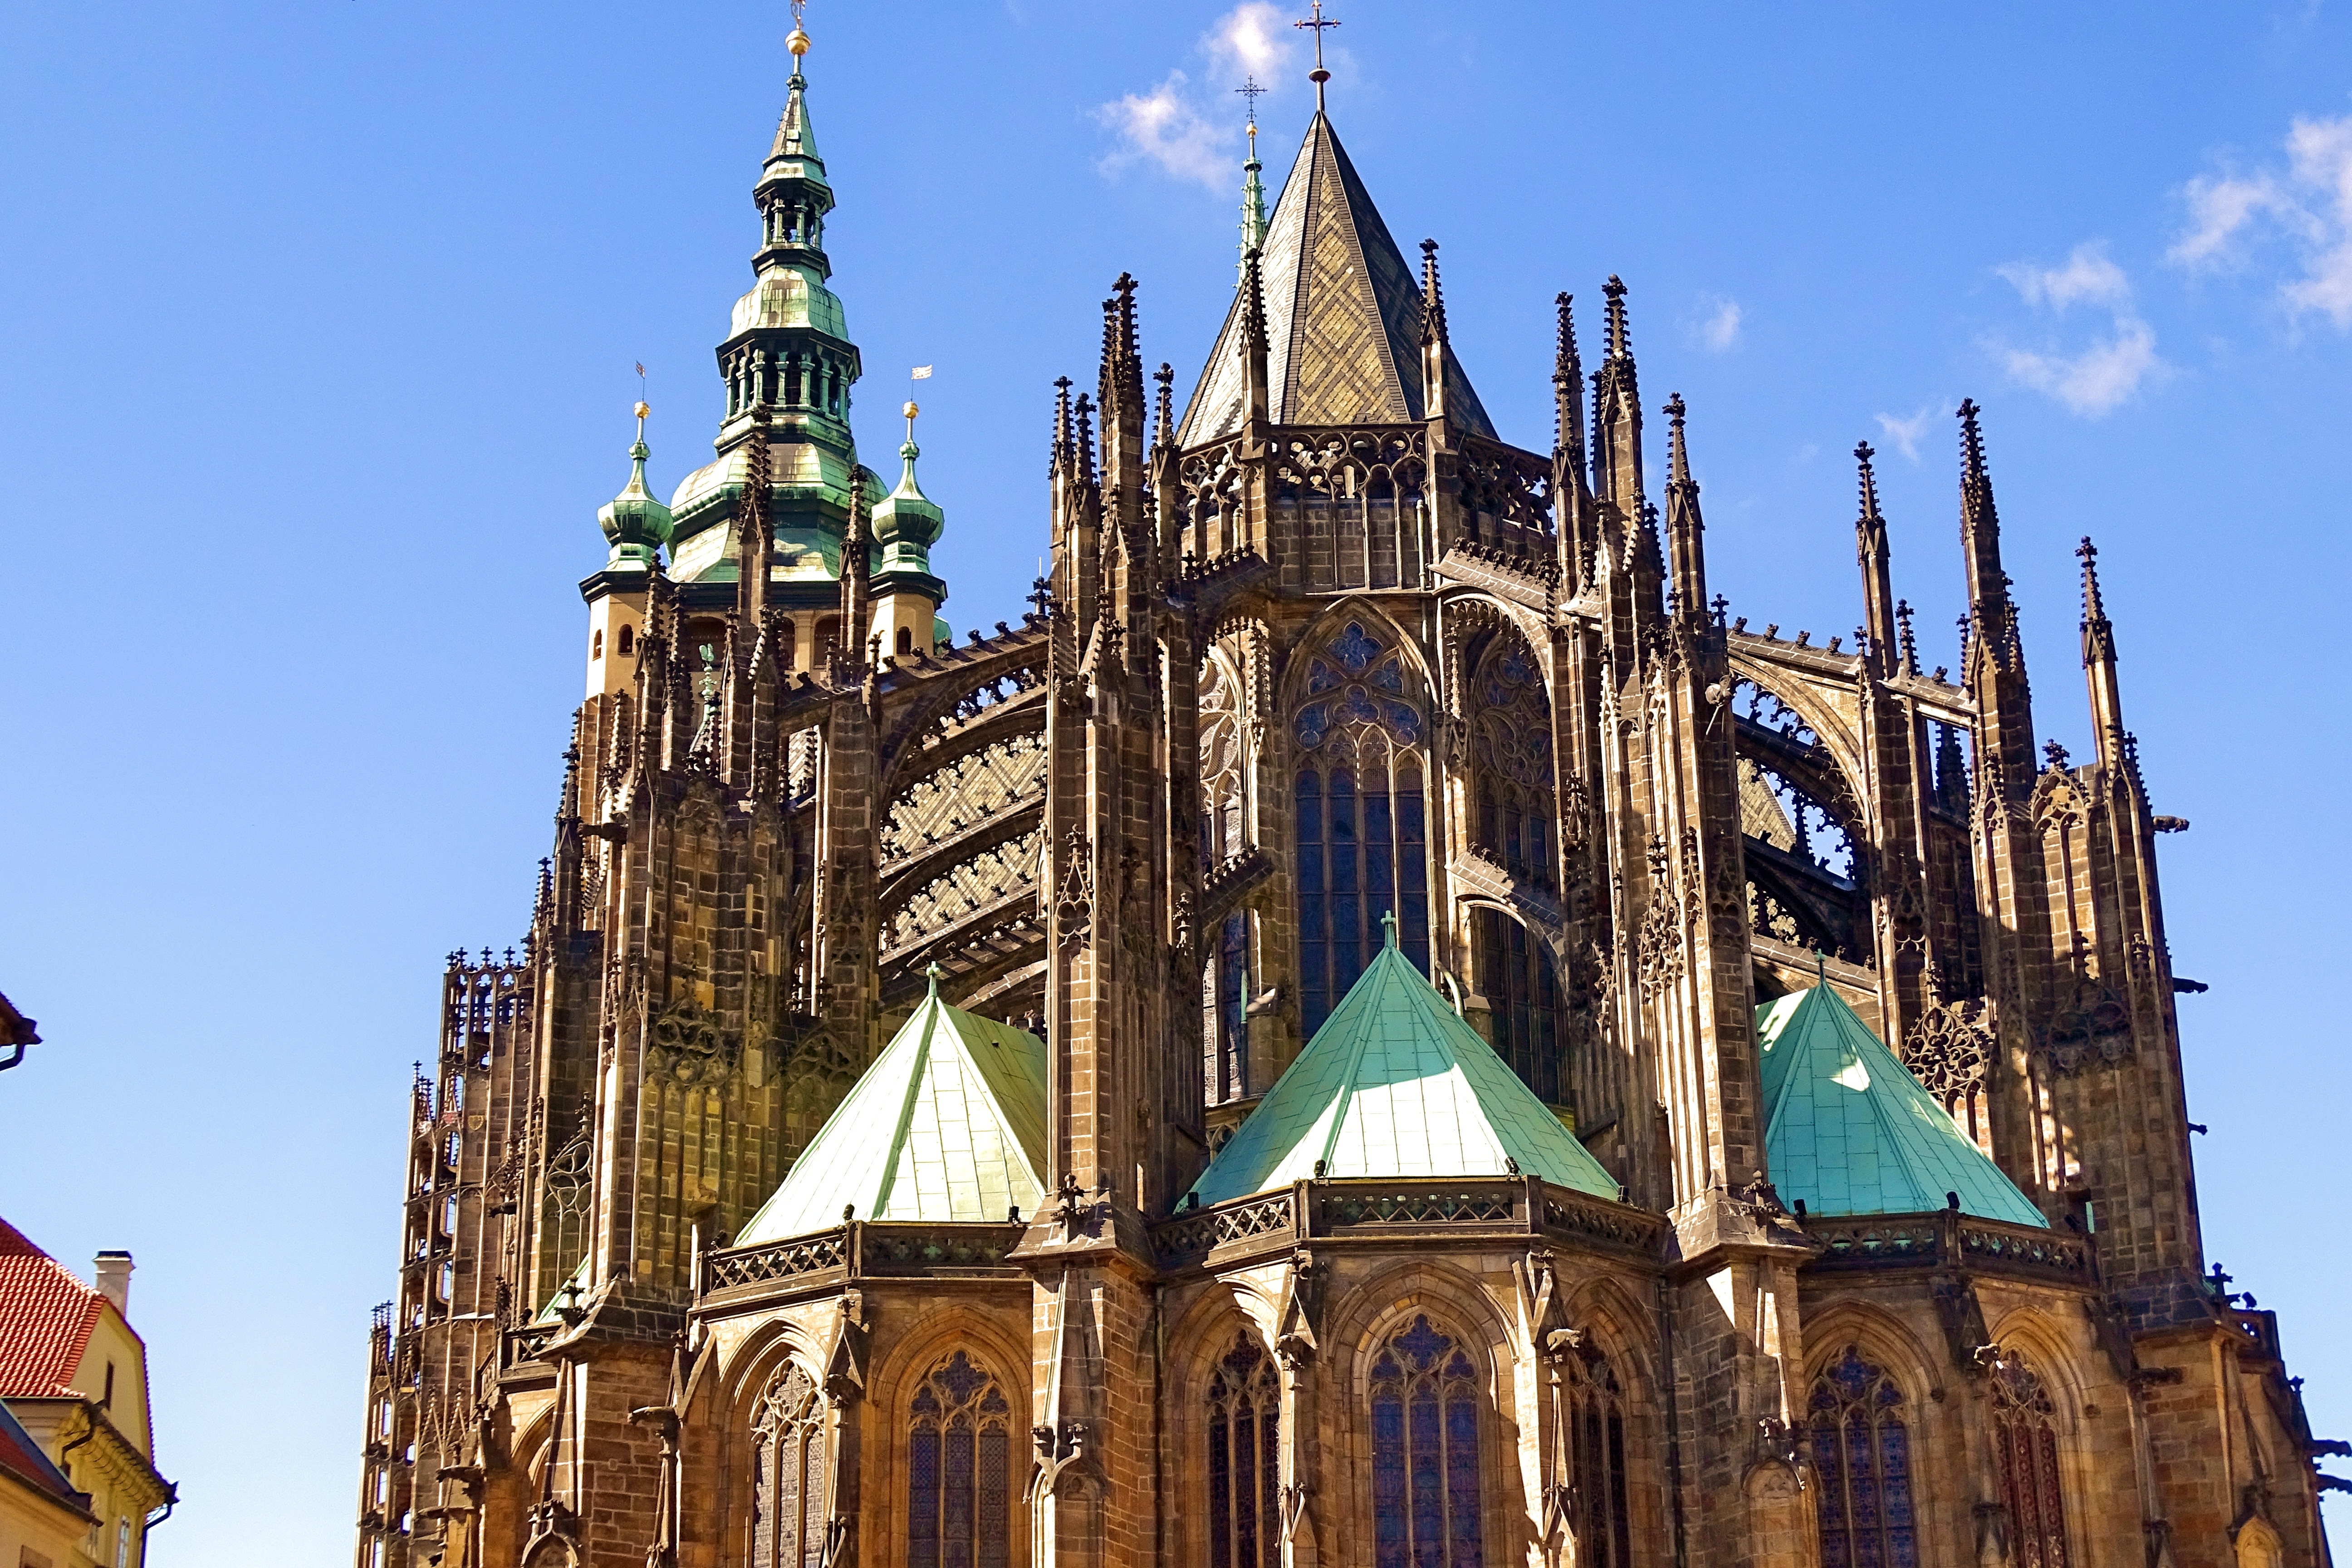
architecture, building, city, landmark, facade, church, cathedral, prague, place of worship, spire, historically, praha, czech republic, moldova, gothic architecture, historic site, prague castle